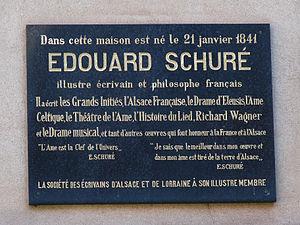
Strasbourg
Philippe Frédéric « Édouard » Schuré est un écrivain, philosophe et musicologue français, auteur de romans, de pièces de théâtre, d'écrits historiques, poétiques, et philosophiques. Il est surtout mondialement connu pour son ouvrage Les Grands Initiés, dont le succès ne s'est jamais démenti et qui est constamment réédité dans de nombreuses langues.